Hank Marvin

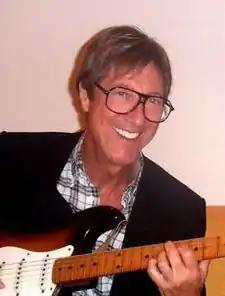
Hank Marvin in 2007

Marvin dueted twice with French guitarist Jean-Pierre Danel on his 2007 and 2010 albums, both top-ten hits and certified gold. Marvin also participated on one of his DVDs and wrote the foreword for Danel's book about the Fender Stratocaster.